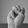
ASL letter: M